Supergirl season 2

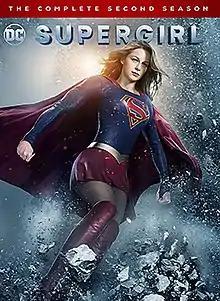
Home media cover Blu-ray

The second season of the American television series "Supergirl", which is based on the DC Comics character Supergirl / Kara Zor-El, a costumed superheroine who is the cousin to Superman and one of the last surviving Kryptonians.